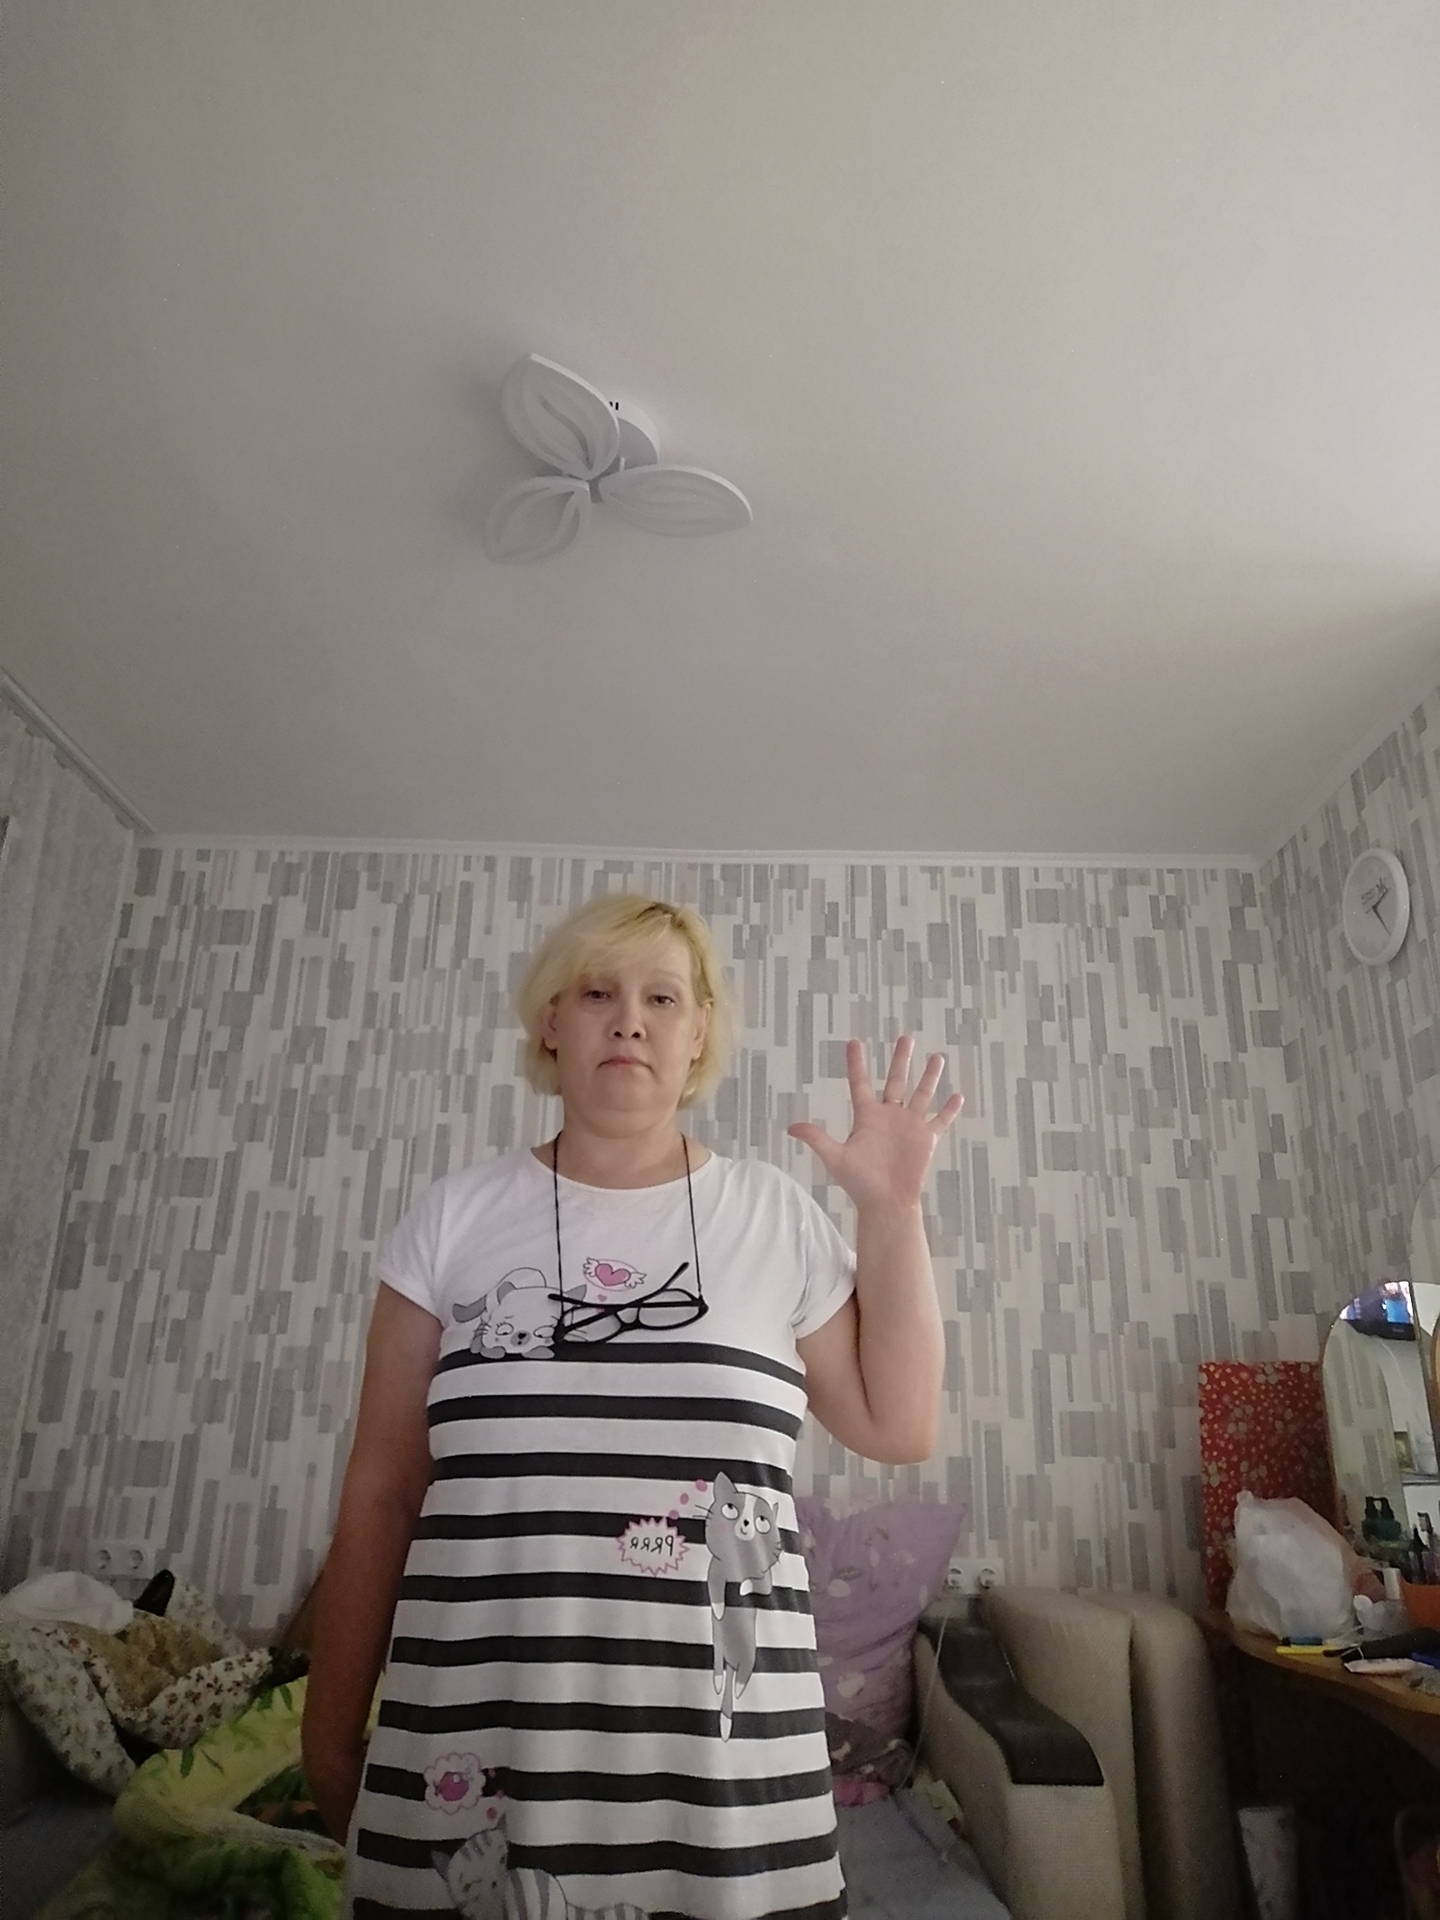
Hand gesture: palm